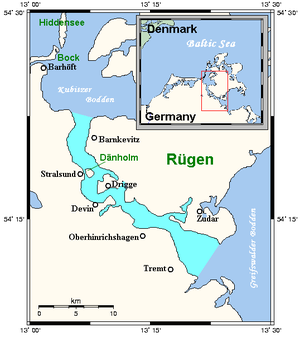
Le Strelasund est un bras de mer de la mer Baltique situé au nord de la côte allemande dans le land de Mecklembourg-Poméranie-Occidentale. Il sépare l'île de Rügen du continent.